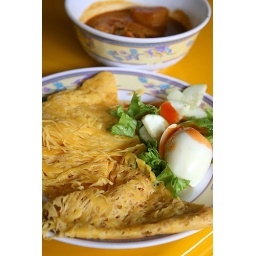
Roti Jala with boiled egg, salad and curry chicken in bowl